Zirka Menzatyuk

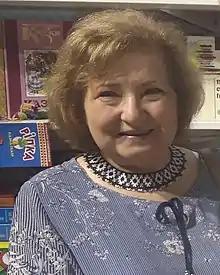
Zirka Menzatyuk (Kyiv, 2021)

Zirka Menzatyuk is a Ukrainian children's book author and journalist; from 1995 the Member of National Writers' Union of Ukraine. She lives and works in Kyiv.